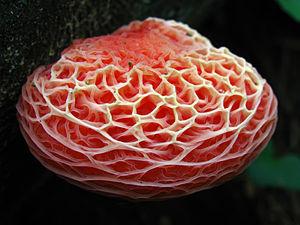
Rhodotus palmatus est une espèce de champignons basidiomycètes de la famille des Physalacriaceae et du genre Rhodotus.
La réserve naturelle régionale de l'Escaut-Rivière est une réserve naturelle régionale de la région Hauts-de-France, propriété de la commune de Proville. Ses 60 hectares sont situés en tête du bassin versant de l’Escaut et de son « district hydrographique ».